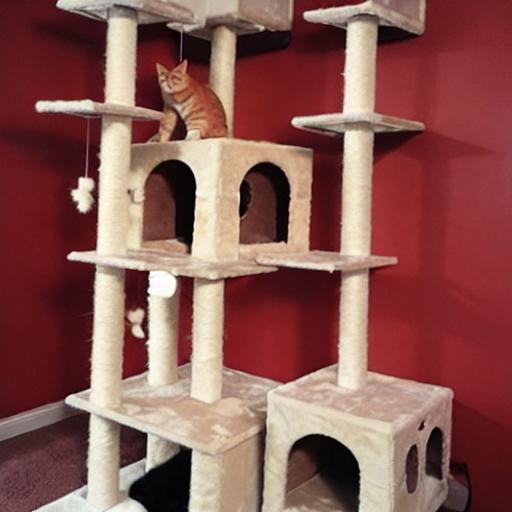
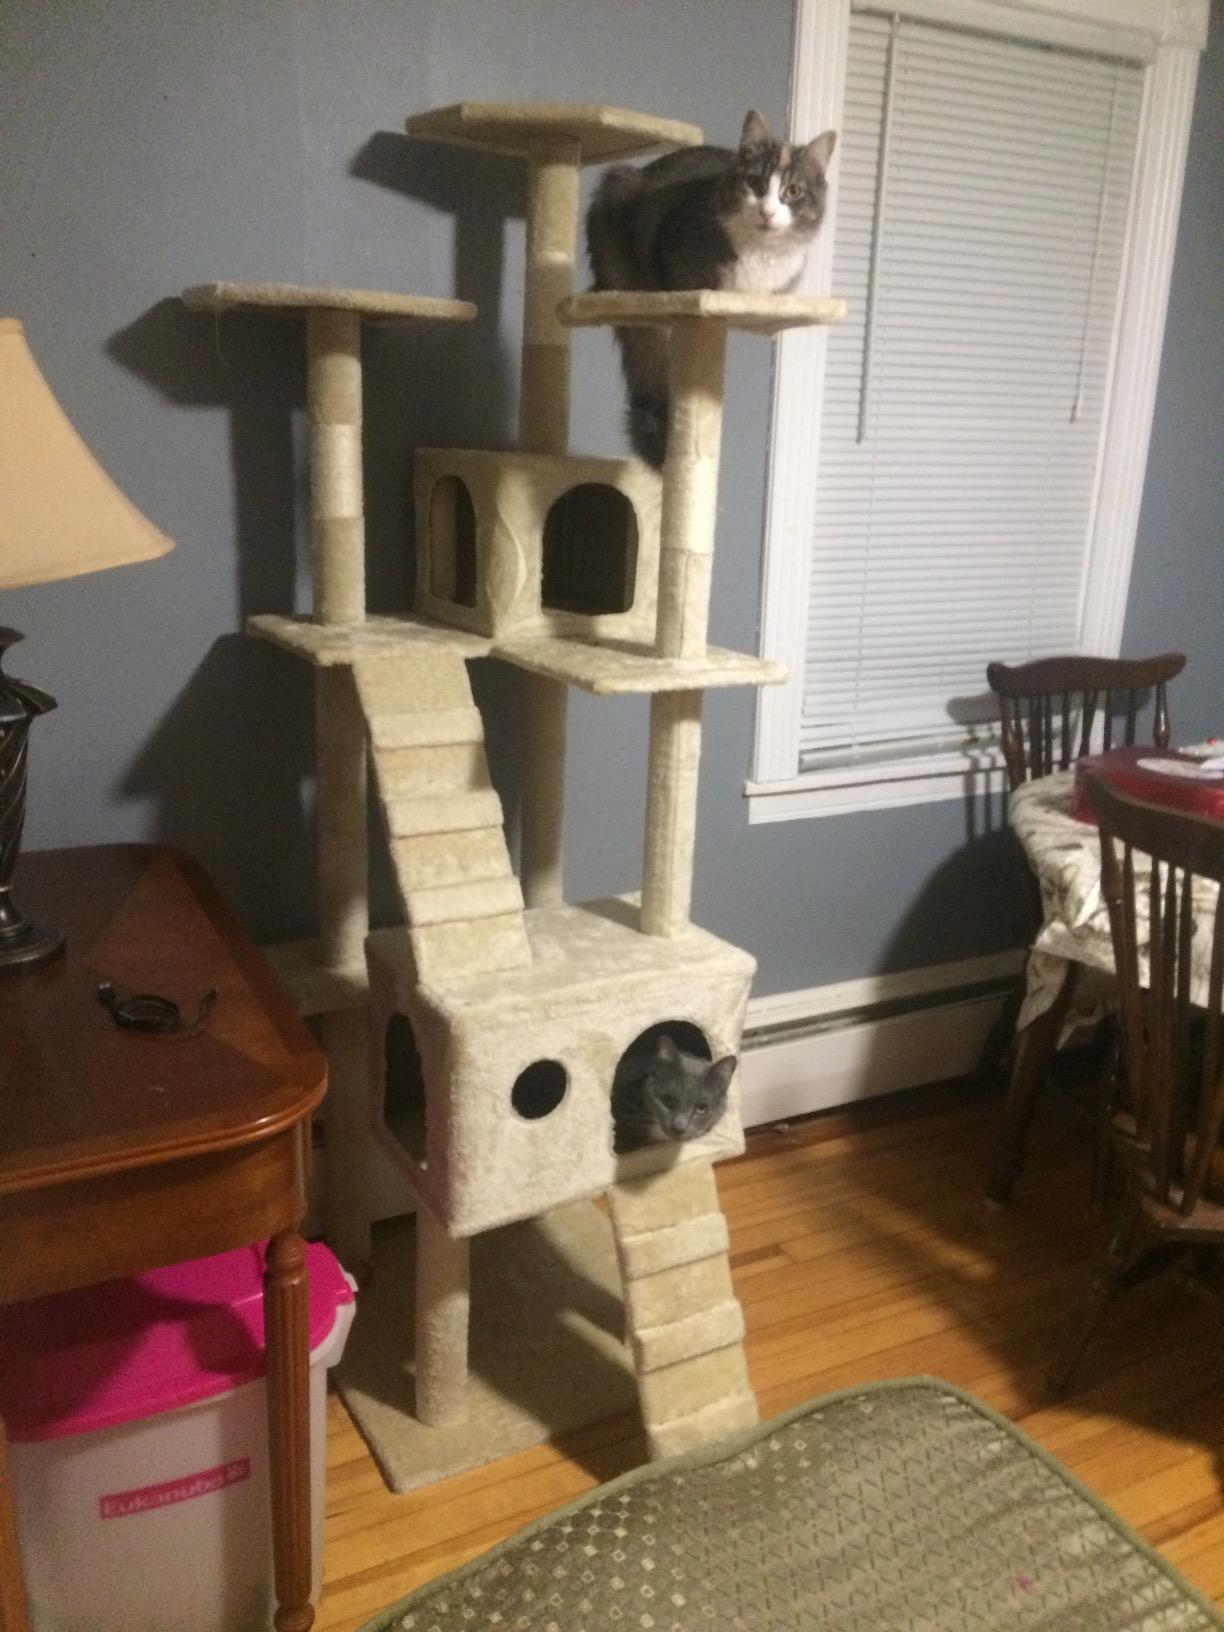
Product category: items_cat tree
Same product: no